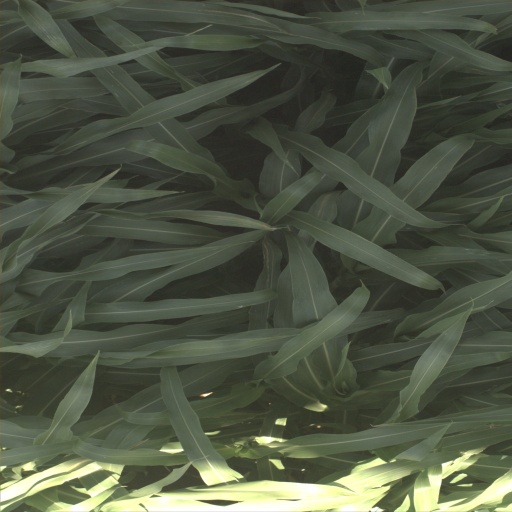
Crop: sorghum